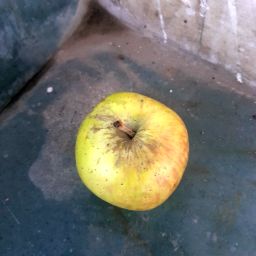
Fruit: Apple
Quality: Good